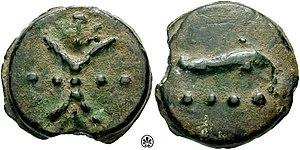
Le triens est une monnaie romaine en bronze dont la valeur correspondait à un tiers d'as, soit quatre onces. Il fait partie du premier système monétaire romain et a été émis sous la République, du IVᵉ siècle à -80. Des triens d'as portant d'autres motifs ont également été émis en Ombrie et en Étrurie. Plus tard, le nom triens a été aussi fréquemment utilisé pour désigner les trémissis mérovingiens, des tiers de sou.
La numération romaine est un système de numération additive utilisé par les anciens Romains. Les nombres sont représentés à l'aide de symboles combinés entre eux, notamment par les signes I, V, X, L, C, D et M, appelés chiffres romains, qui représentent respectivement les nombres 1, 5, 10, 50, 100, 500 et 1 000. Ces « abréviations destinées à notifier et à retenir les nombres » ne permettaient pas à leurs utilisateurs de faire des calculs, qui étaient effectués au moyen d'abaques.